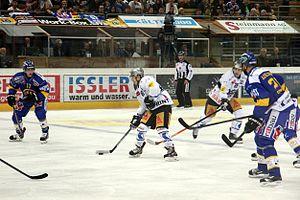
Perttu Lindgren (D 17), Lino Martschini (Z 46), Roman Kaderli (R 49), Reto Suri (Z 26), Dick Axelsson (D 28).